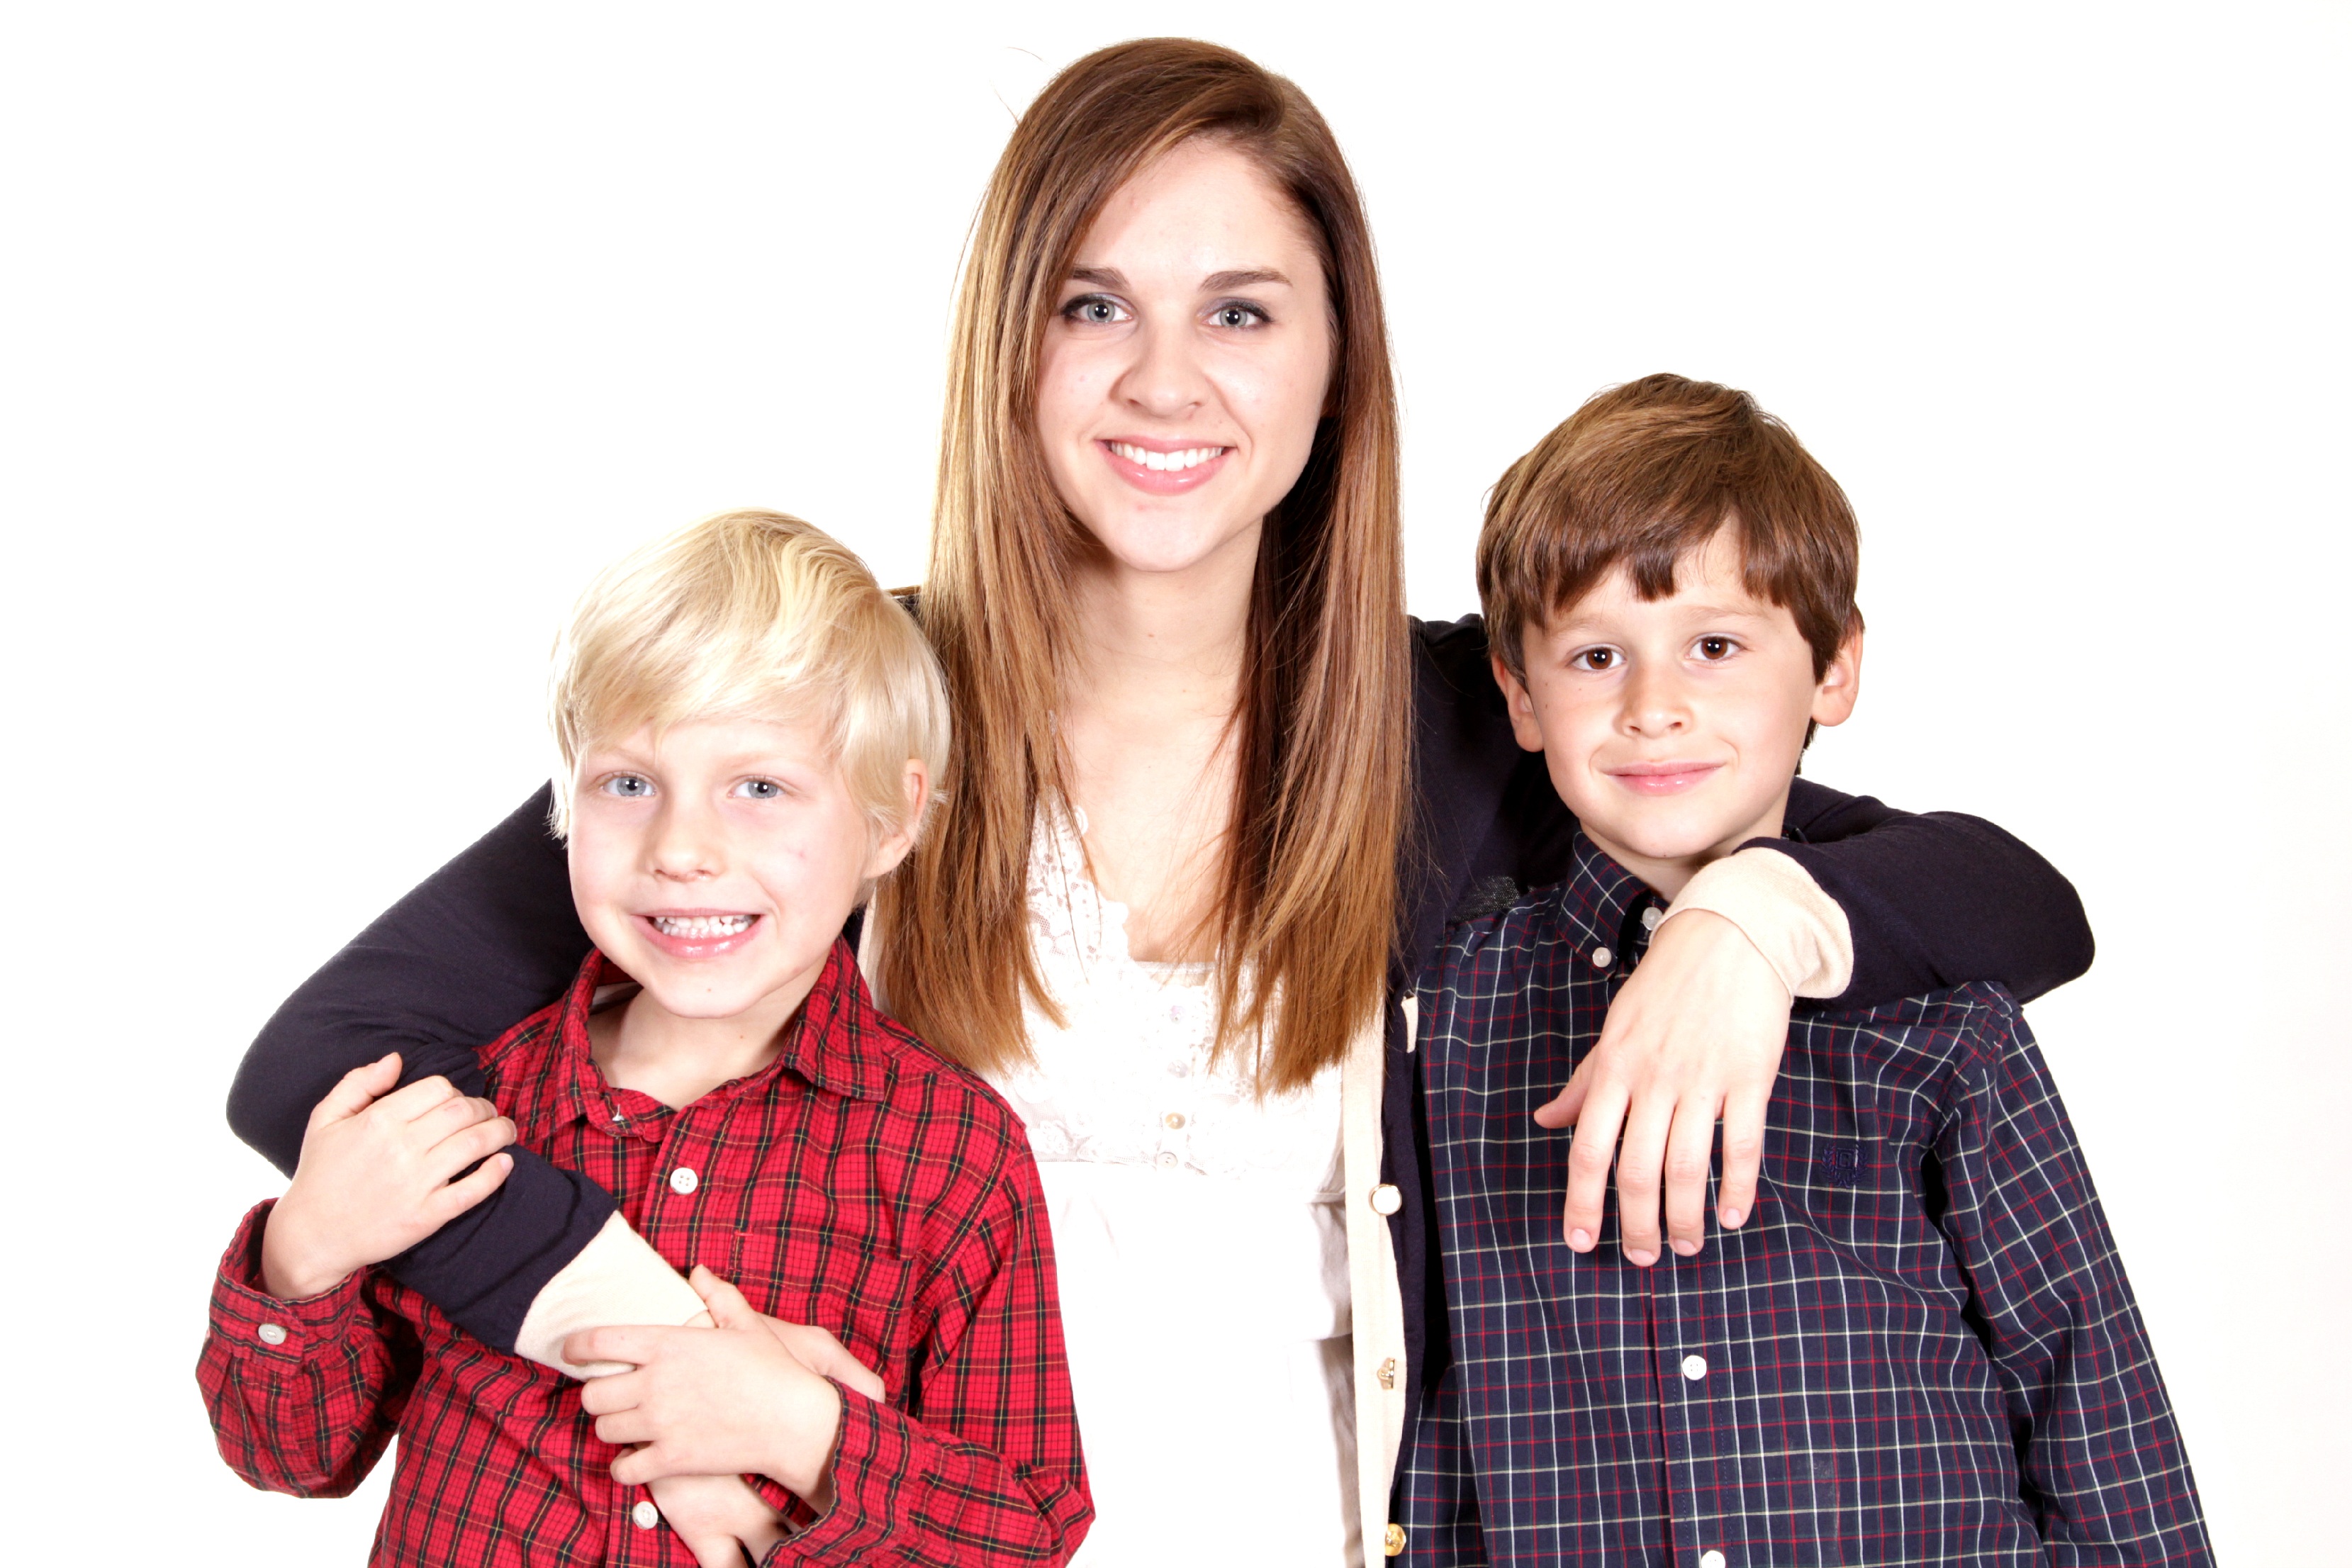
person, people, girl, play, cute, child, together, sibling, family, kids, children, friends, toddler, brother, happy children, family playing, portrait photography